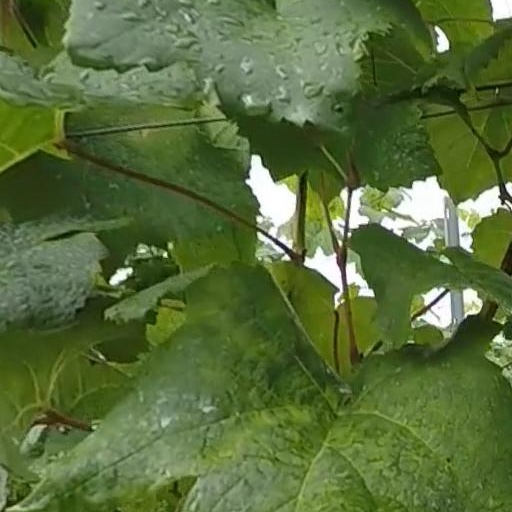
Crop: grape